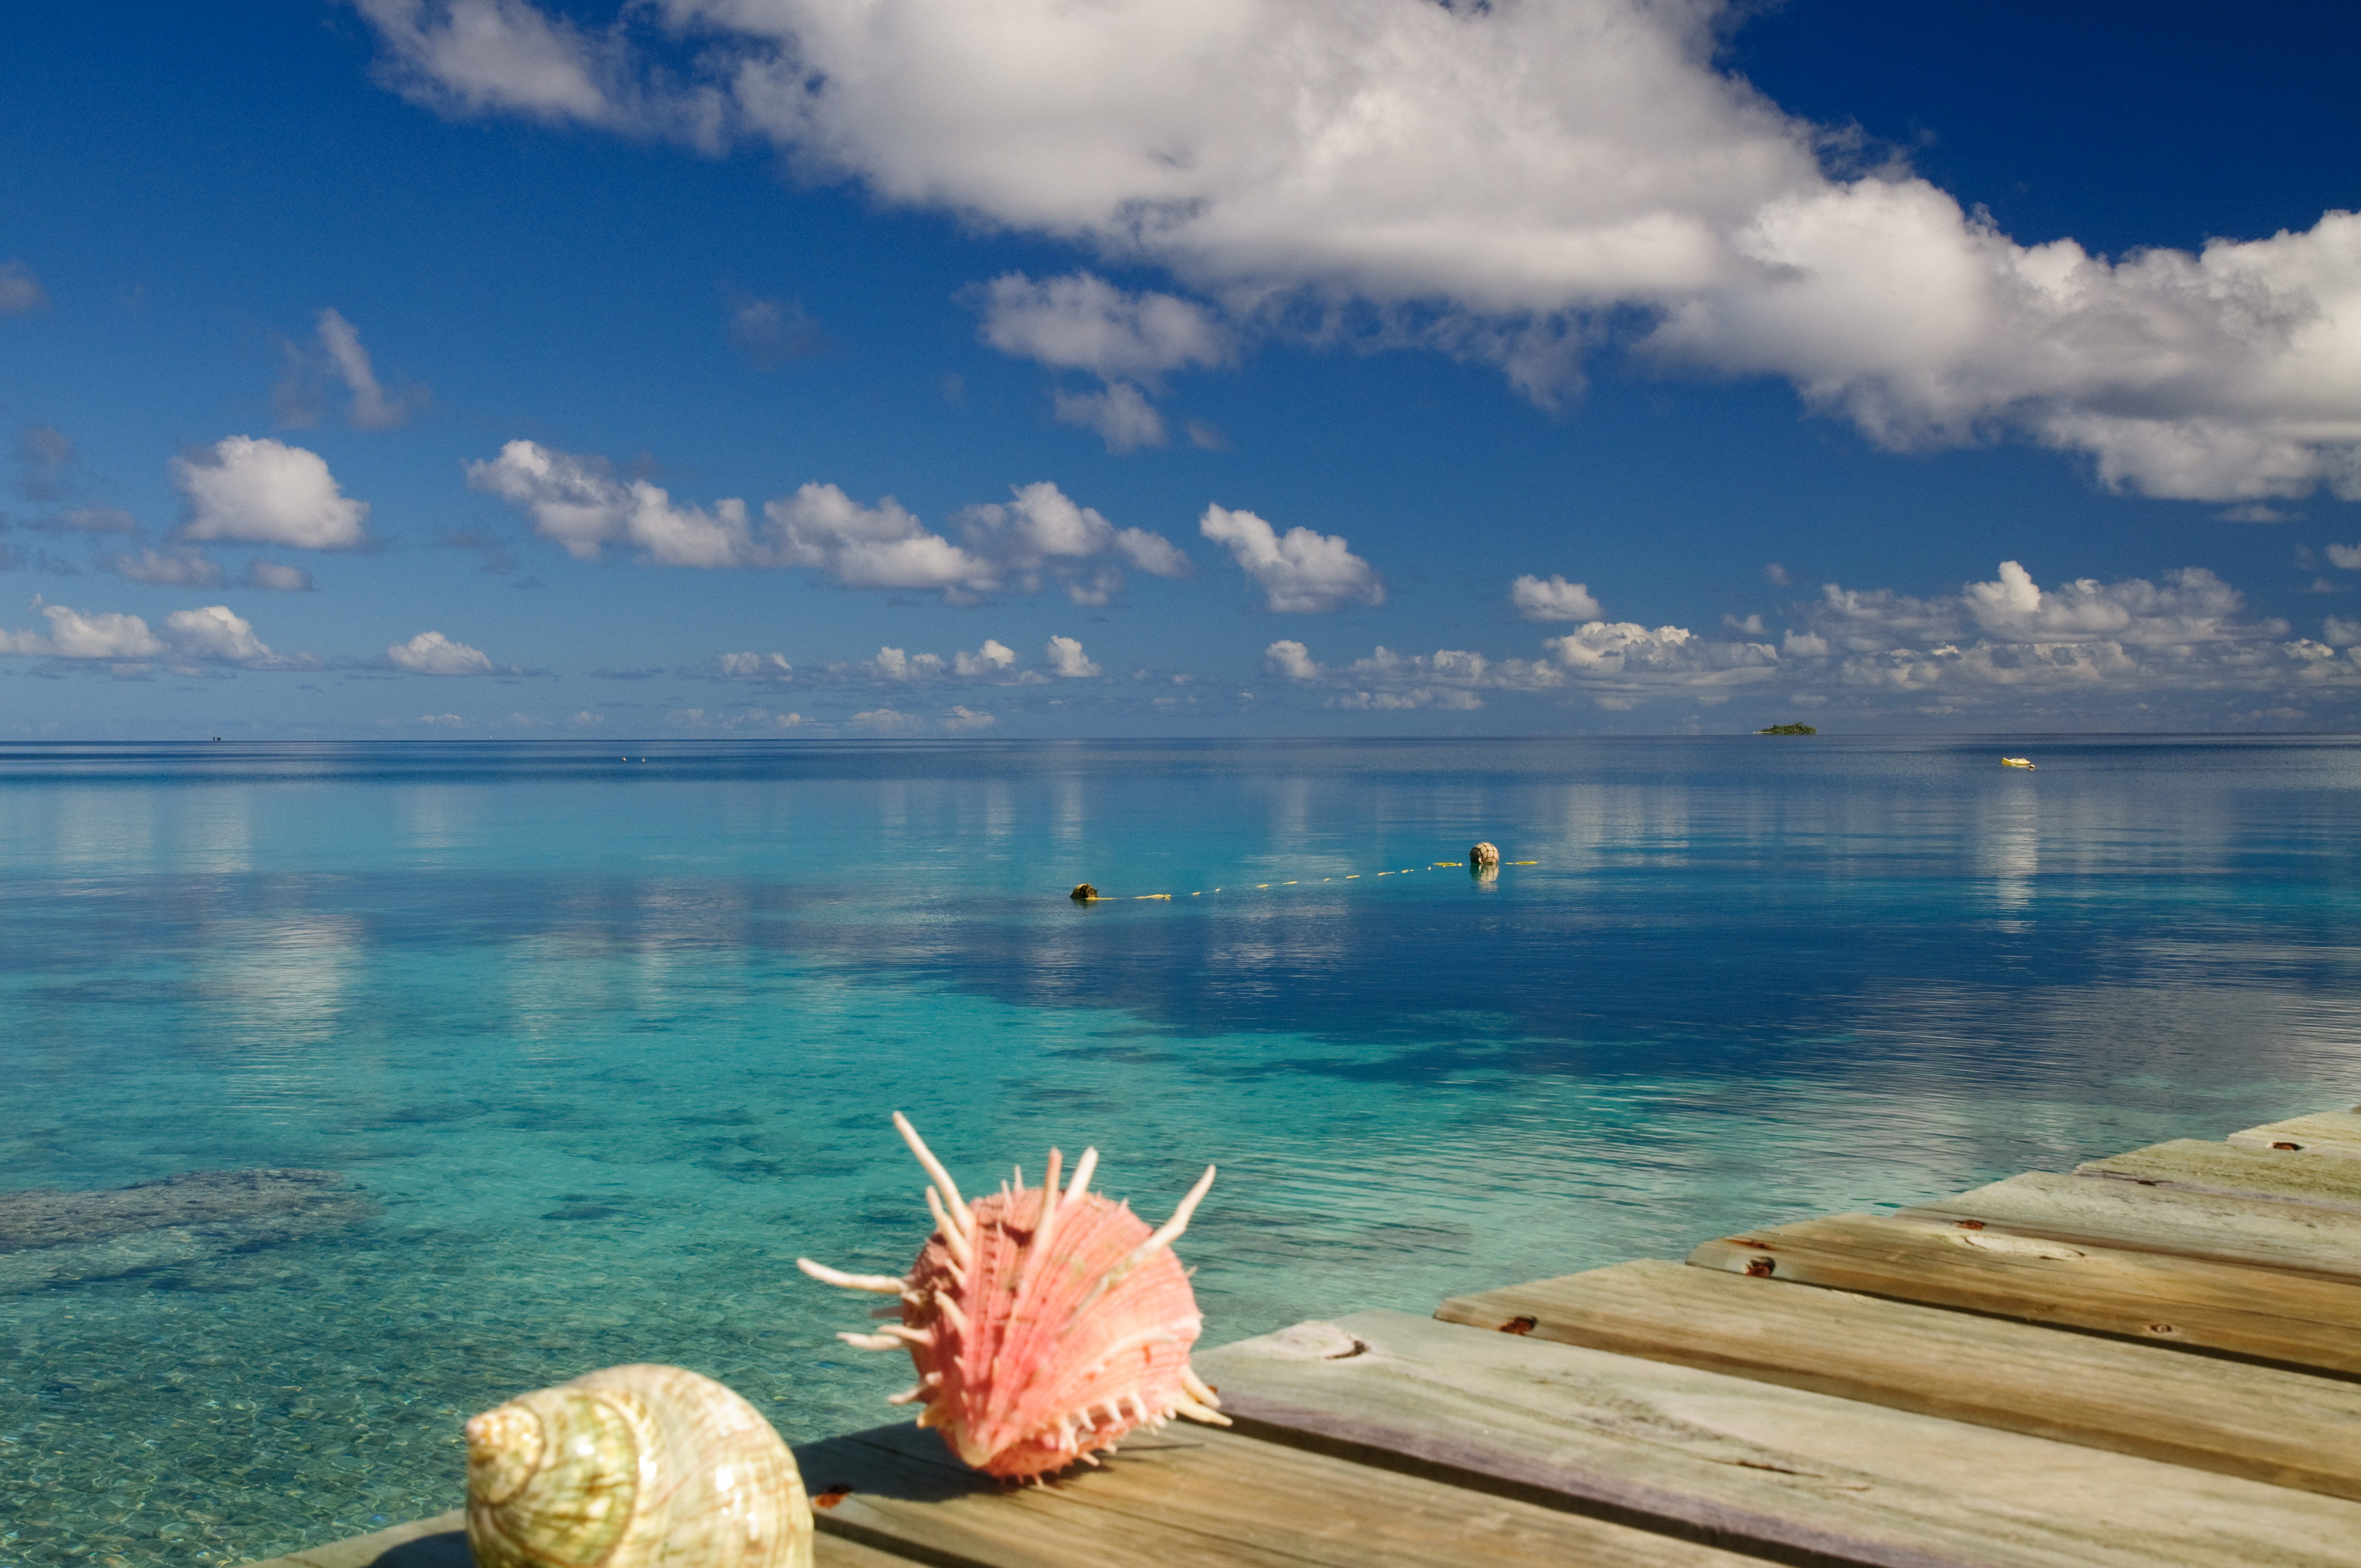
beach, sea, coast, sand, rock, ocean, horizon, cloud, sky, sunlight, morning, shore, lake, vacation, reflection, vehicle, bay, nikon, caribbean, d300, polinesia, fakarava